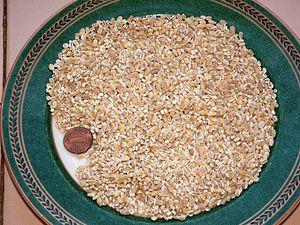
L'orge perlé est constitué de grains d'orge qui ont été transformés pour retirer les enveloppes adhérentes et le son. Il faut en effet retirer à l'orge, qui est une « céréale vêtue », son enveloppe externe fibreuse pour la rendre comestible ; l'orge perlé est pris une étape plus loin, c'est-à-dire poli pour lui retirer la couche externe de son, pourtant nutritive. C'est l'équivalent du riz blanc par rapport au riz cargo.